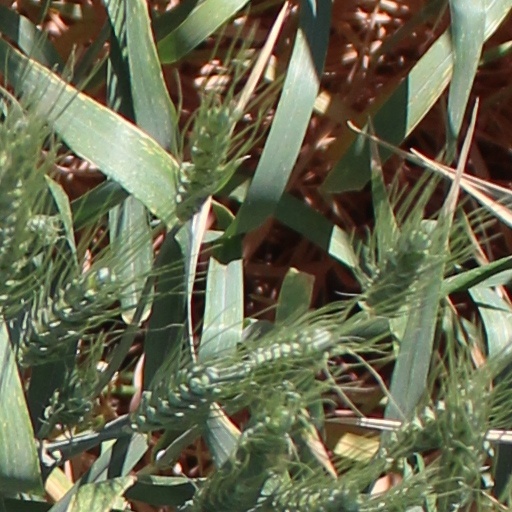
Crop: wheat